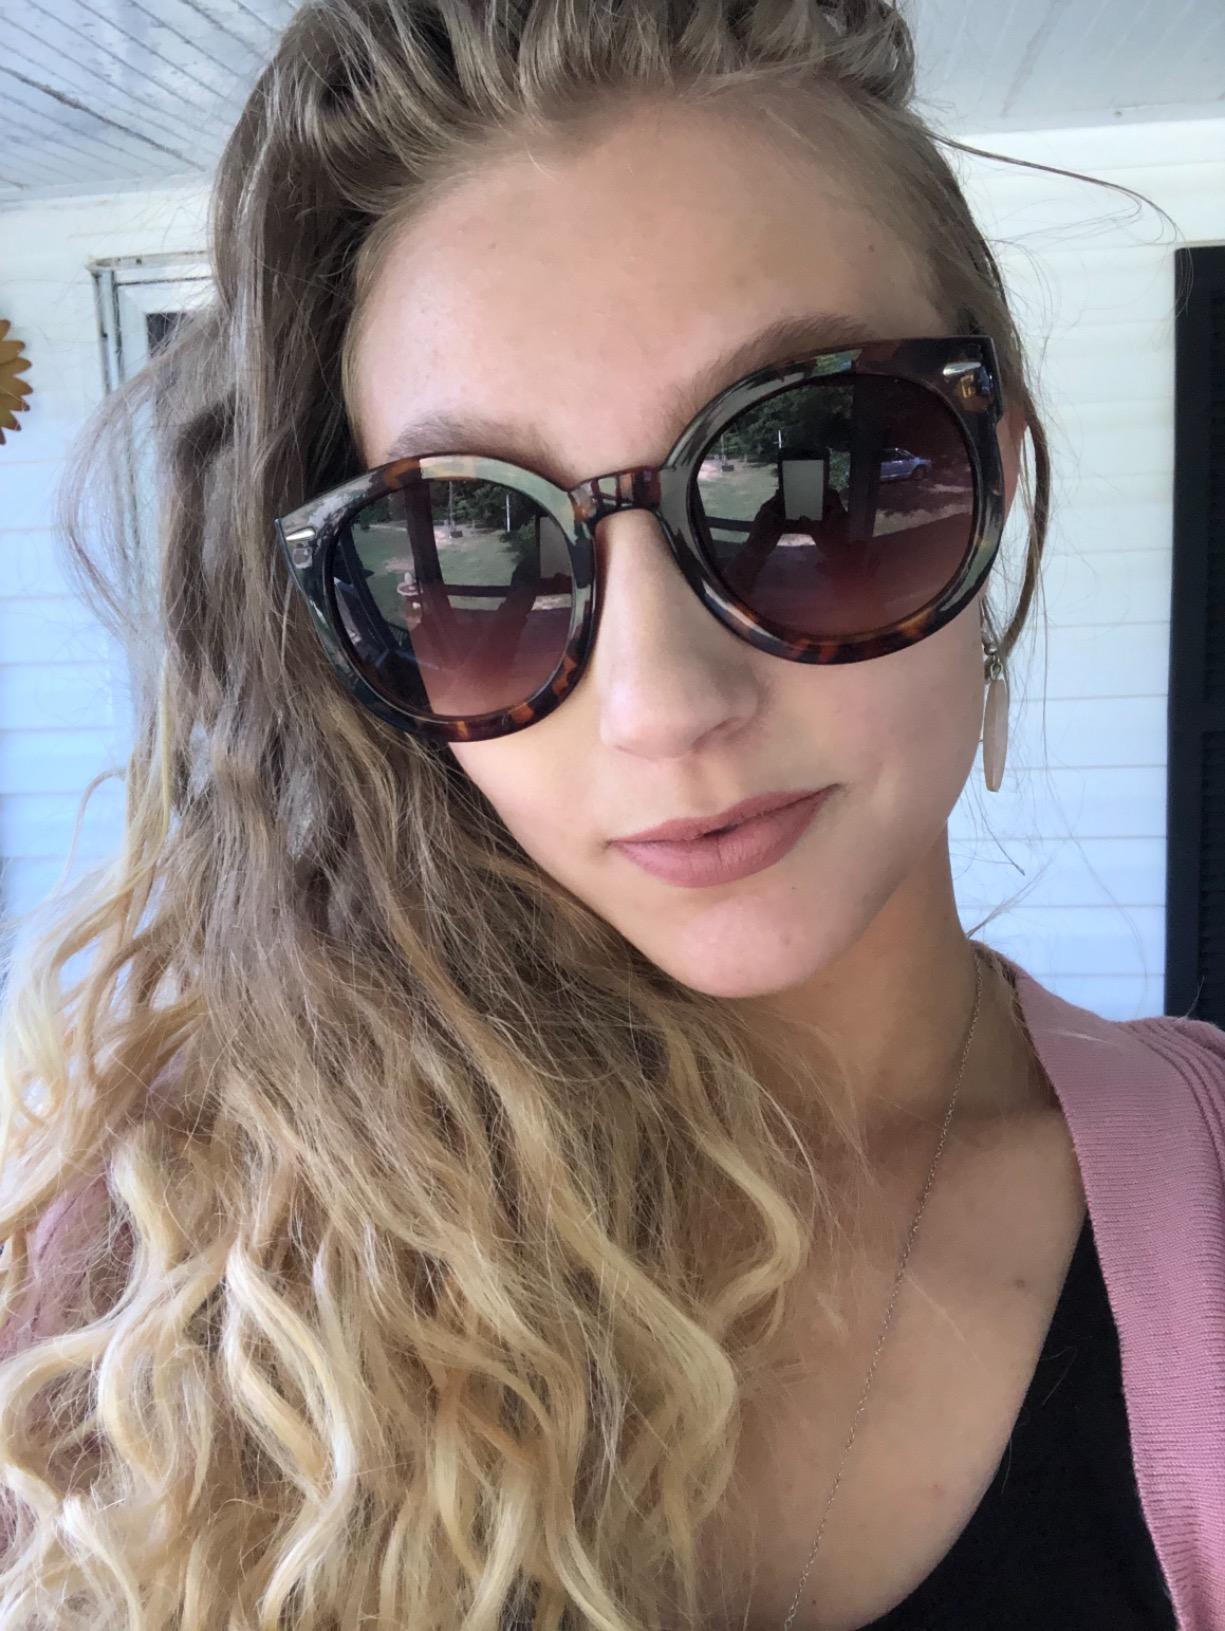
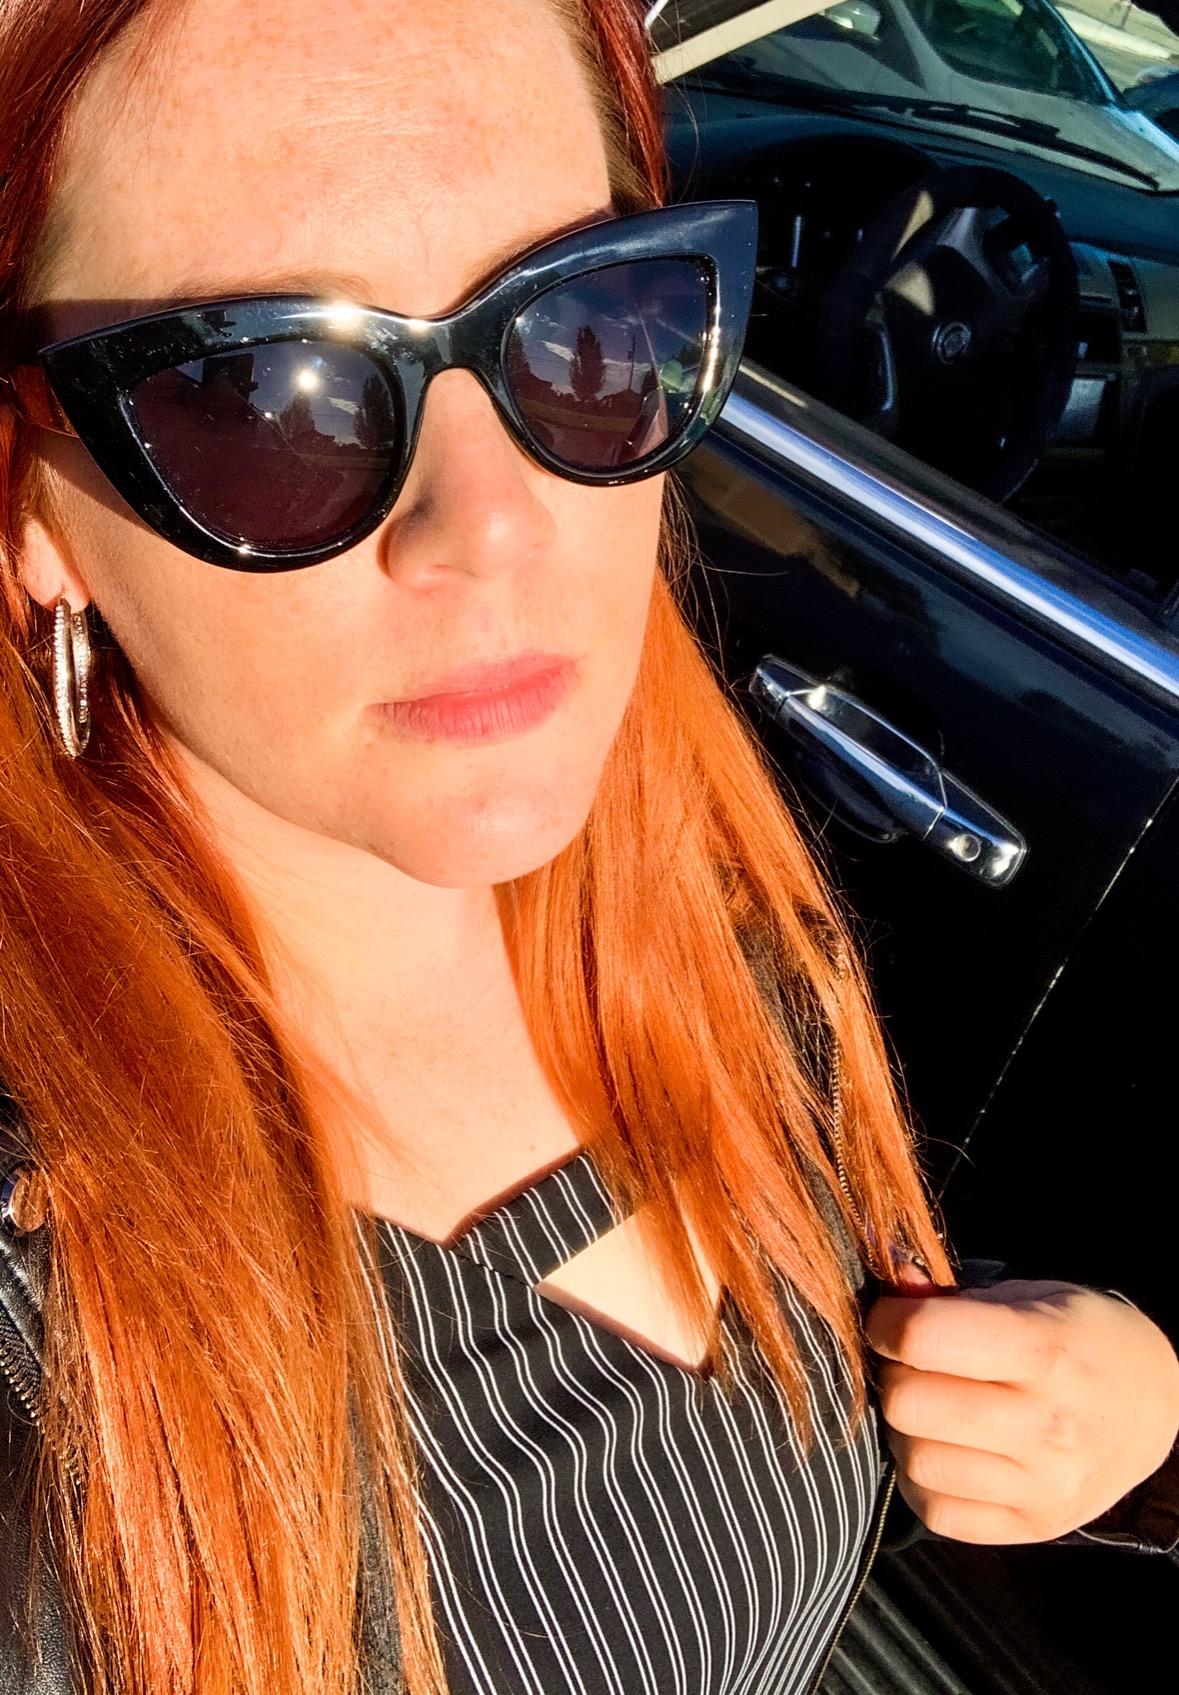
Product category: accessories_sunglasses
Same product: no